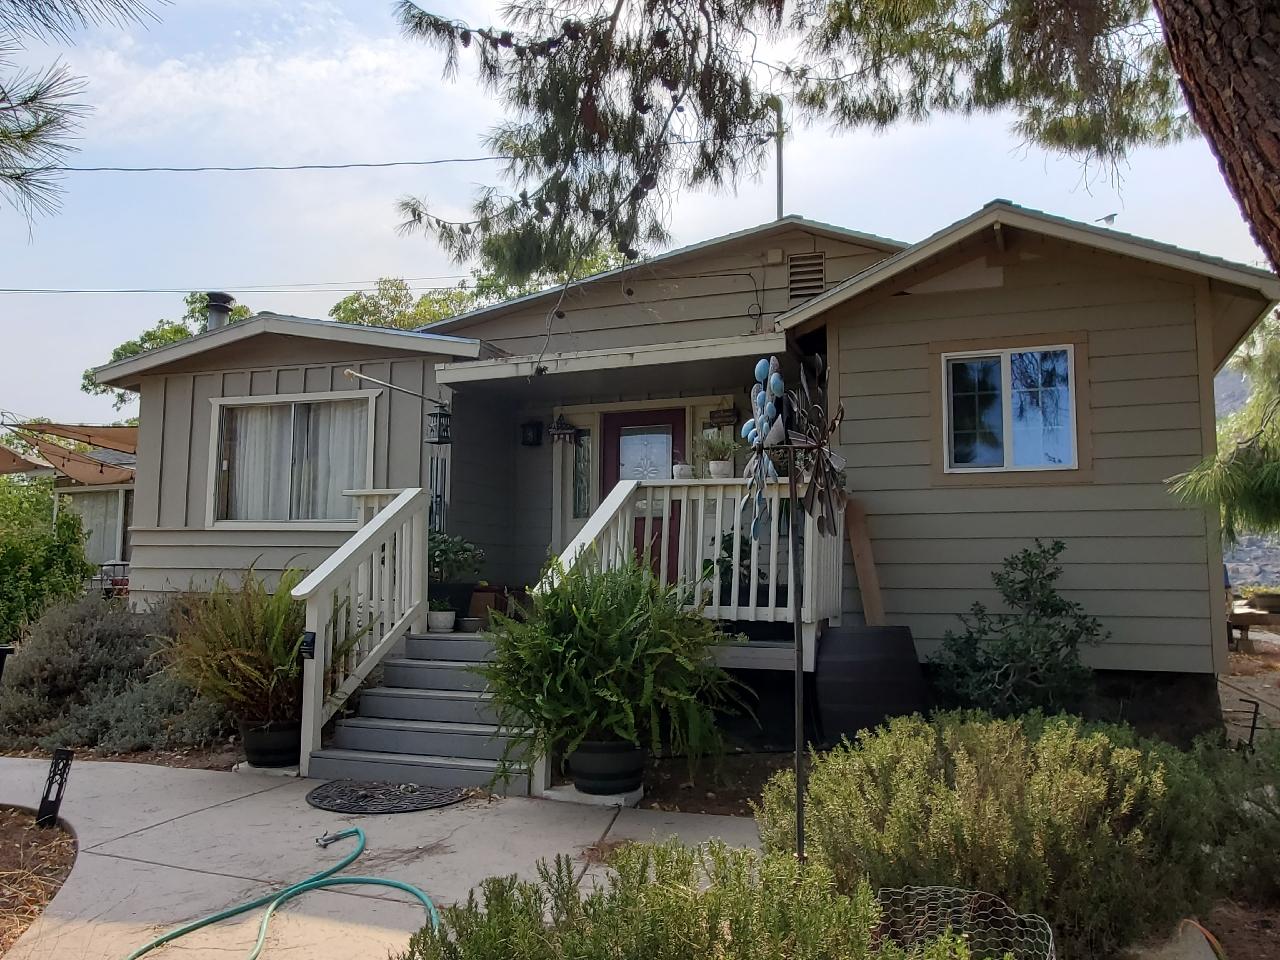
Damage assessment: no_damage